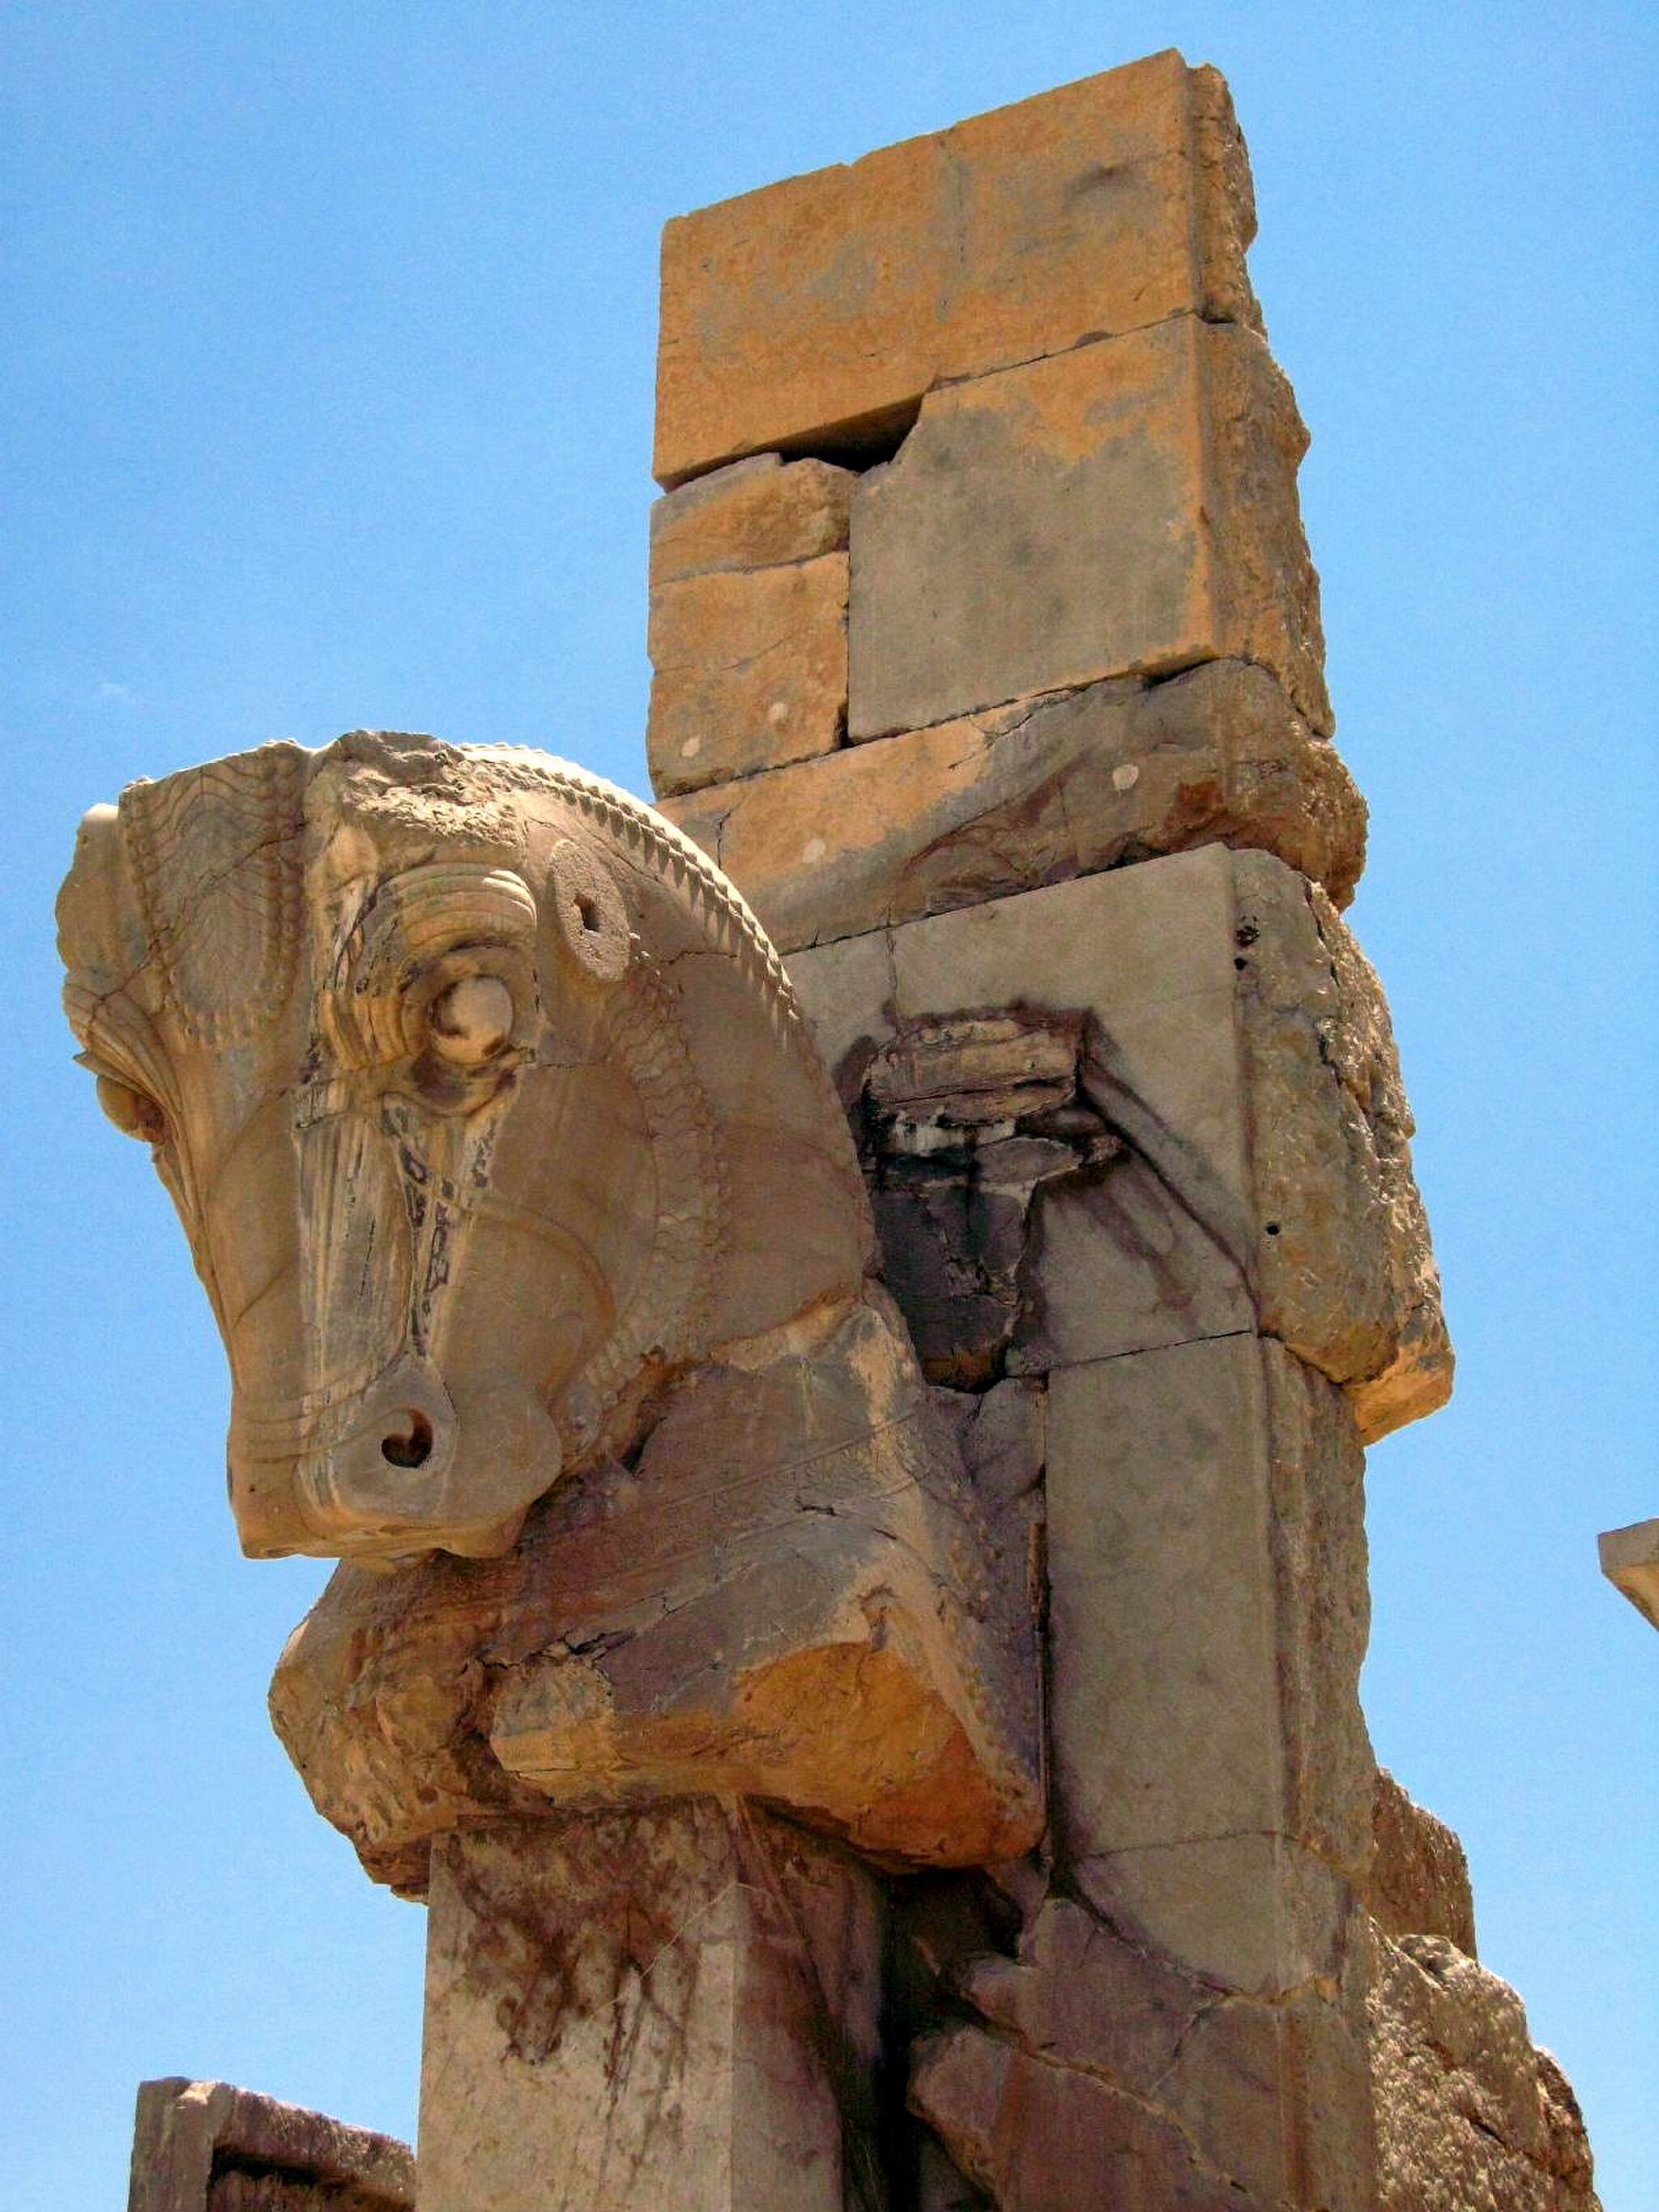
Title: Persepolis, Iran (1249370173)
Description: Persepolis, Iran
Date: 2007-08-08 11:51
Categories: Taken with Canon Digital IXUS, Flickr images reviewed by FlickreviewR, Files with coordinates missing SDC location of creation, 2007 in Persepolis, Bull statue in the northern facade, Hall of hundred columns